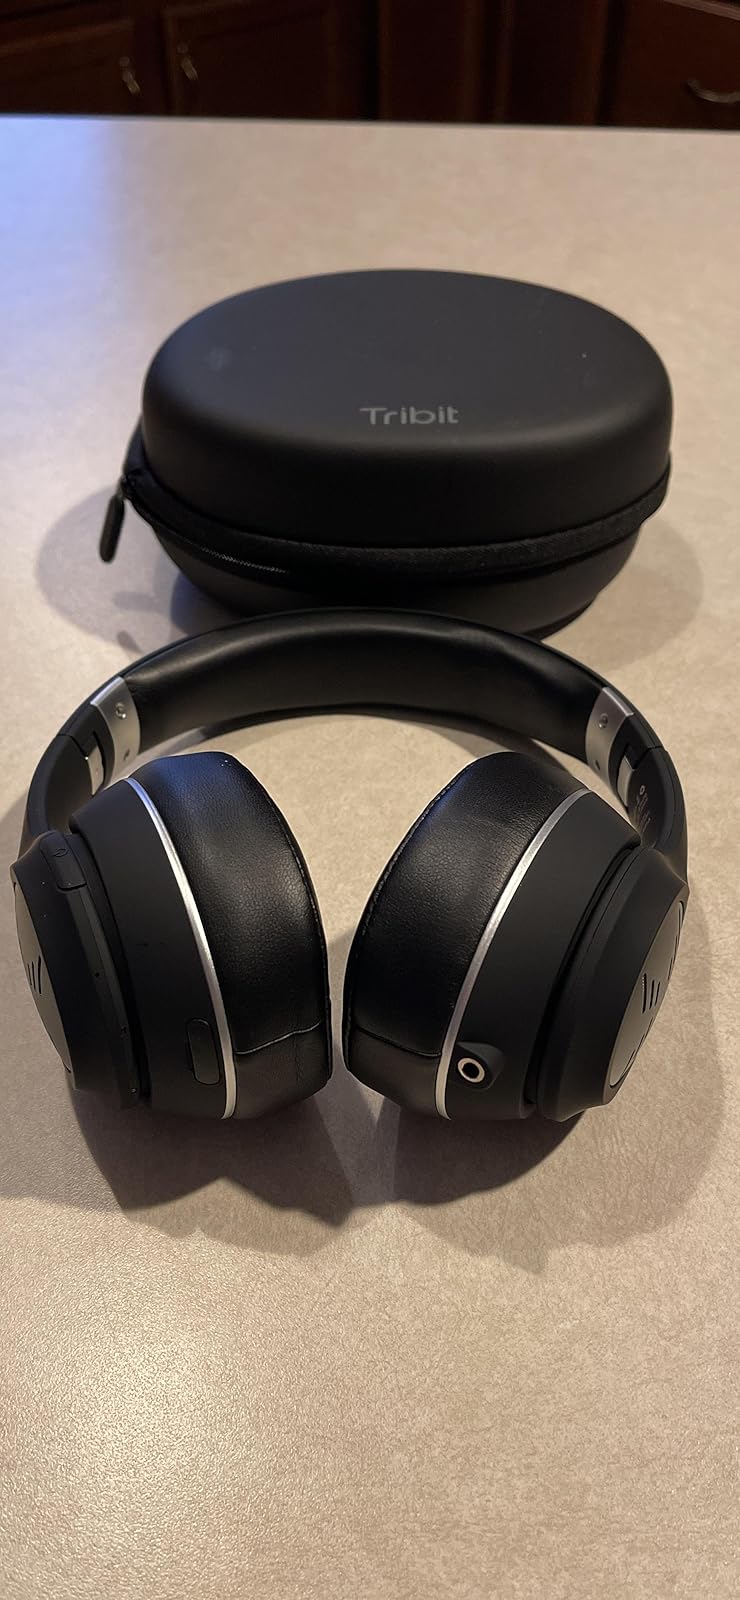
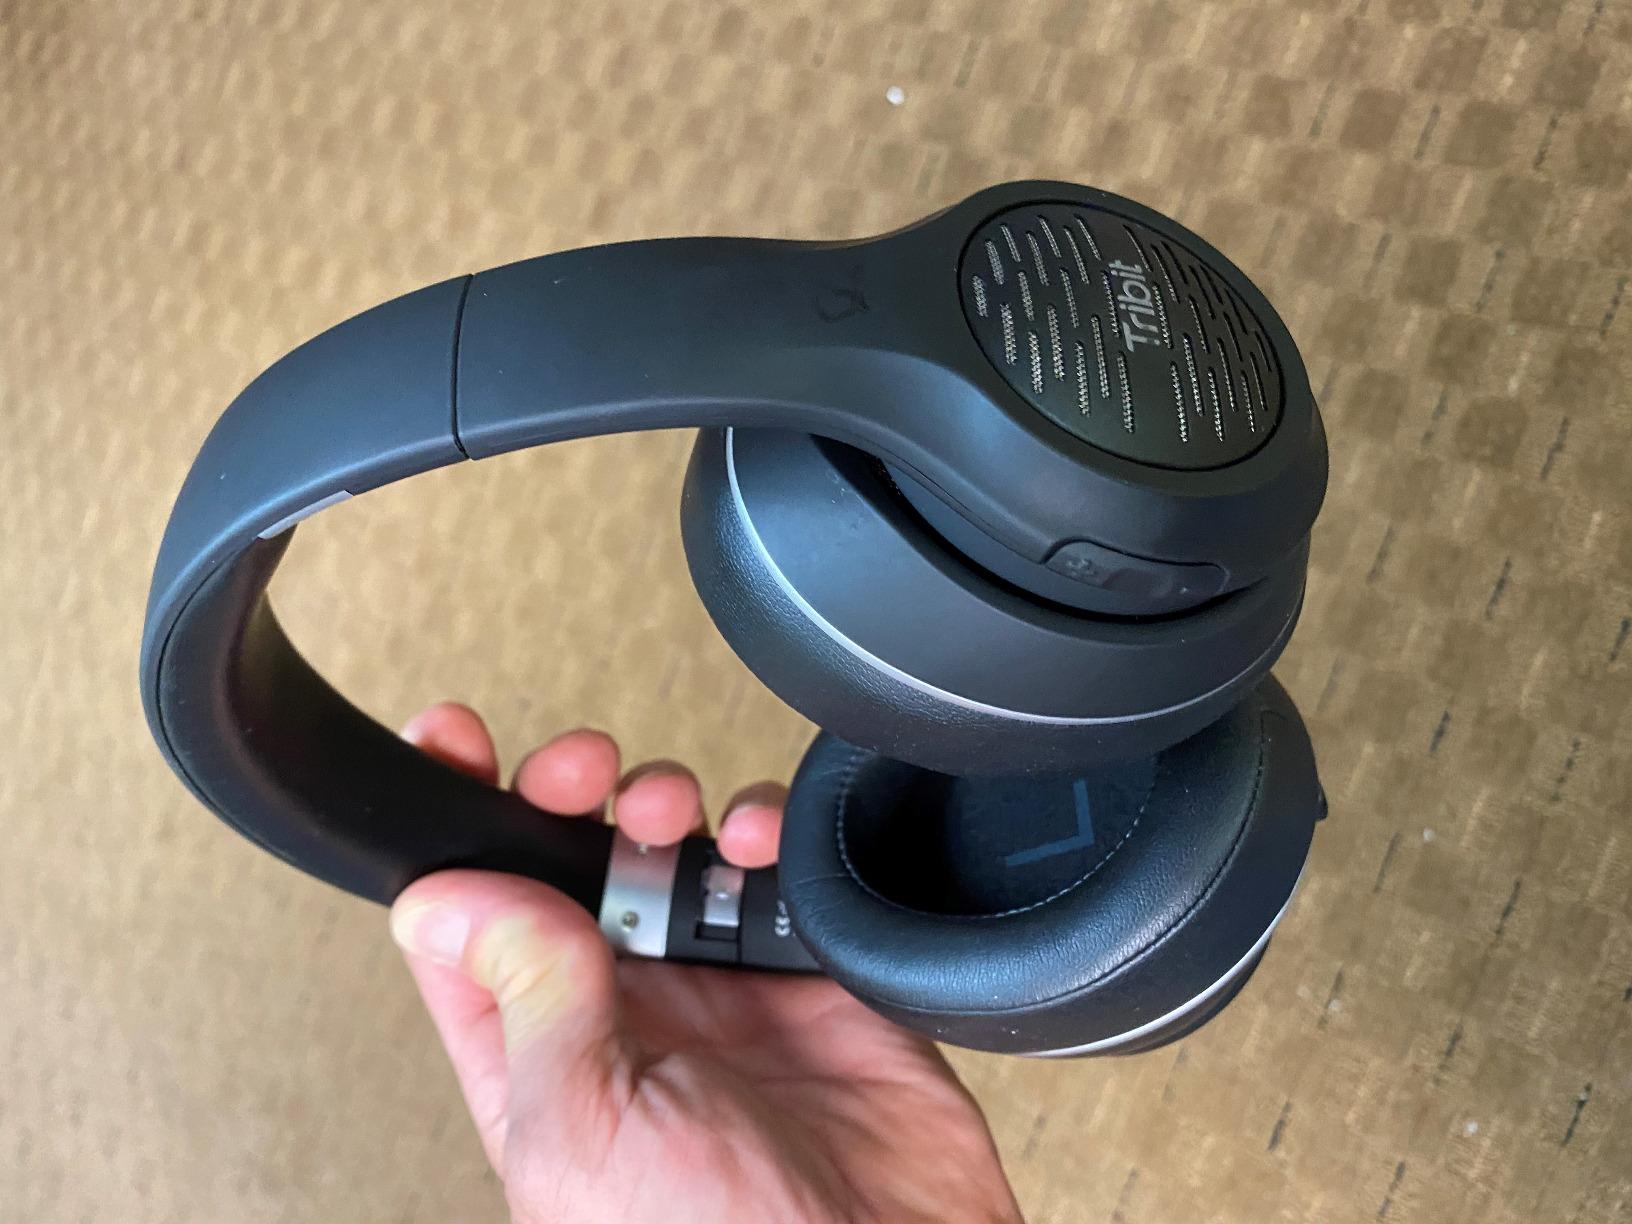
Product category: headphones
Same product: yes